American Expeditionary Forces on the Western Front (World War I) order of battle

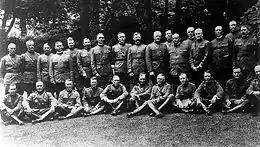
Officers of the Baker Mission standing next to each other

III Corps was first organized on 16 May 1918 in Mussy-Ser-Seine, France. It was the third of four newly activated corps of the American Expeditionary Forces, which at that time numbered over 1,000,000 men across 23 divisions. The corps took command of US forces training with the French Seventh Army at the same time that IV Corps took command of US forces training with the French Eighth Army.